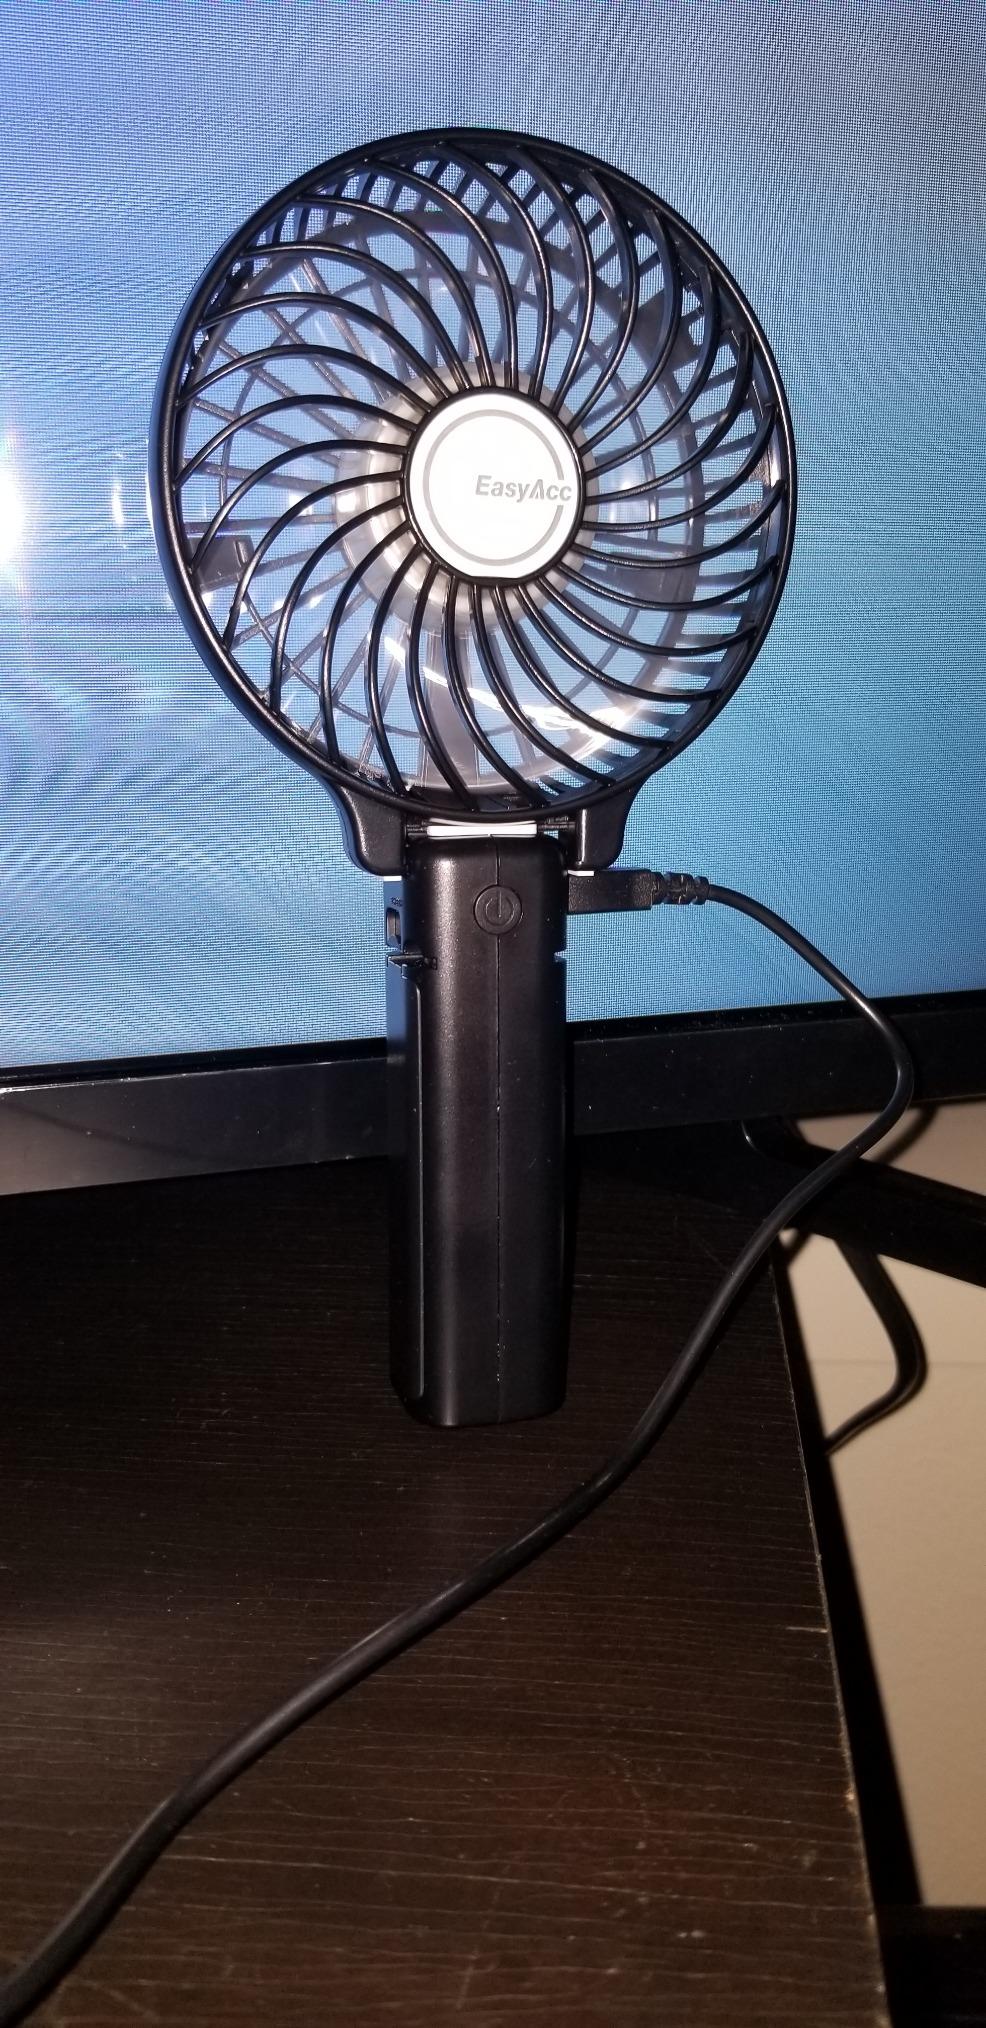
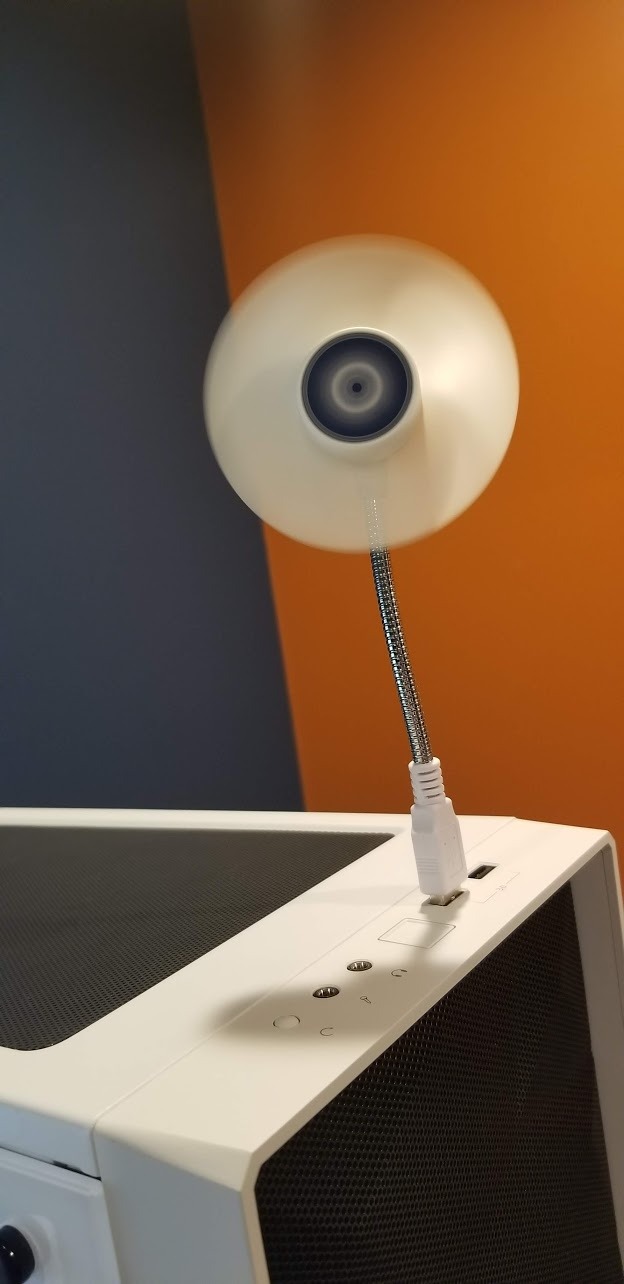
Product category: fan
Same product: no